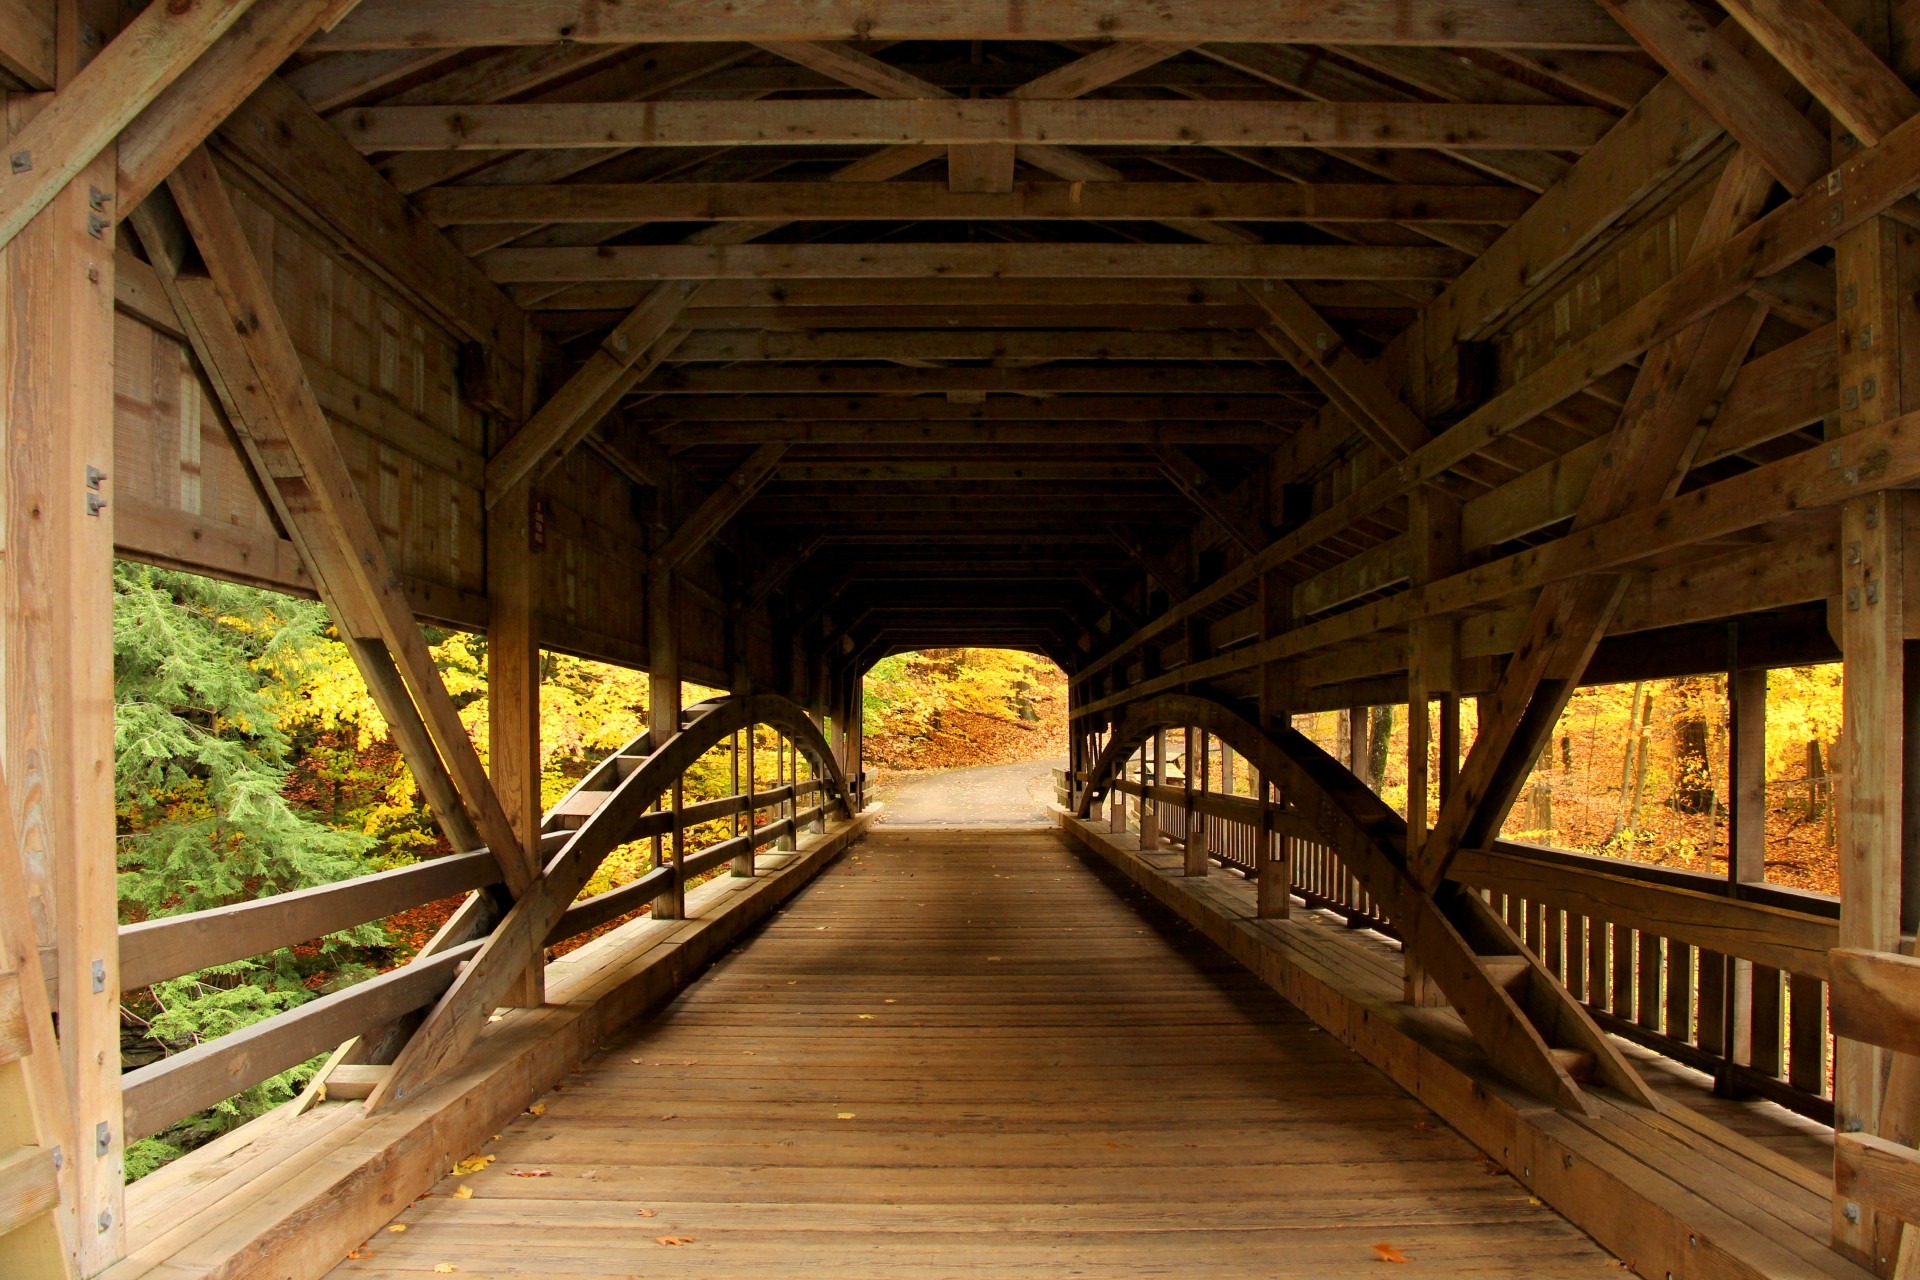
forest, wood, bridge, countryside, fall, arch, autumn, yellow, covered bridge, leaves, shadows, estate, footsteps, wooden bridge, hollow, old fashioned, forest view, echoes